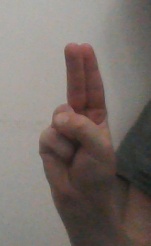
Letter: taa